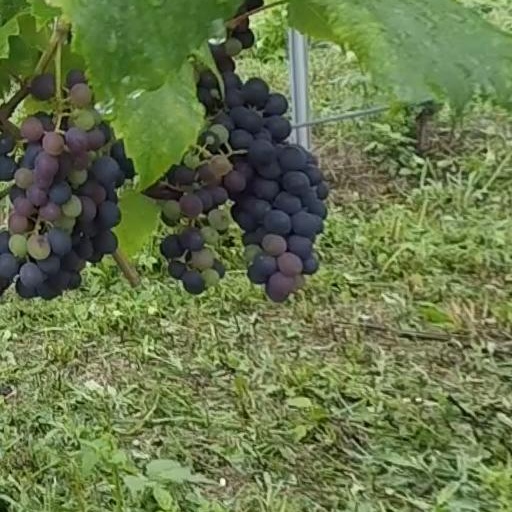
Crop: grape